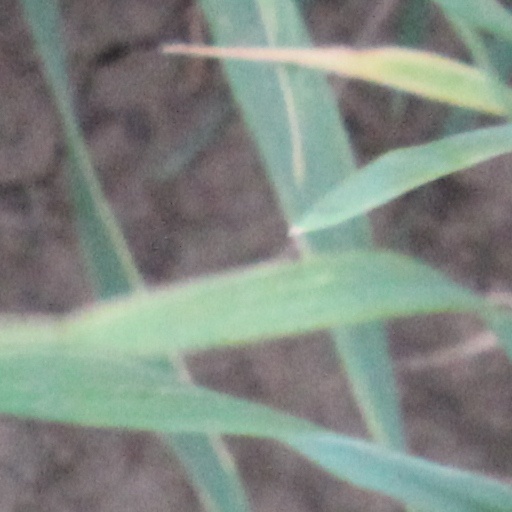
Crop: wheat